Palode

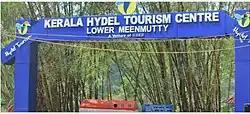
Kerala Hydel Tourism Centre, Lower Meenmutty

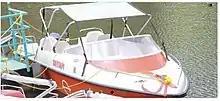
Boat in lower Meenmutty Hydel

The lower Meenmutty Hydel Tourism centre is from Palode in Meenmutty and is related to Lower Meenmutty dam. The lower Meenmutty Hydel Tourism project is the only project working under KSEB in southern Kerala.